Dion Waiters

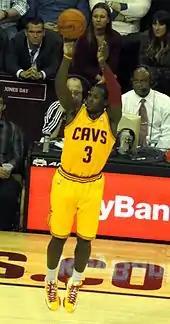
Waiters with Cavaliers in November 2012

Waiters was selected fourth overall in the 2012 NBA draft by the Cleveland Cavaliers despite choosing not to work out for any teams before the draft. This was a choice he made after receiving a promise from a team in the middle of the lottery that they would draft him if available. Many scouts also found it a surprise that Waiters was drafted so high because he did not start in college and played zone defense at Syracuse.